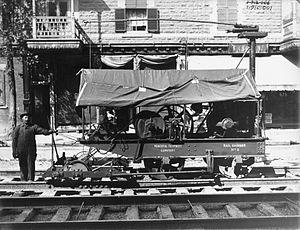
Le tramway de Montréal désigne un réseau de tramways canadiens existant à Montréal, de 1861 à 1959. Il débute au centre-ville puis se développe vers la banlieue pour devenir le moyen de transport collectif principal de la métropole canadienne, atteignant 510 kilomètres de rails en 1933.